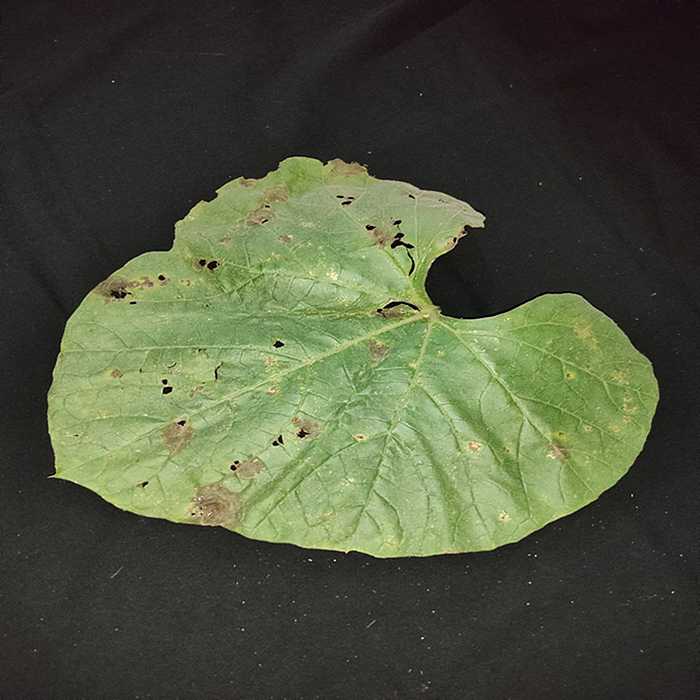
Plant: Bottle gourd
Label: Anthracnose